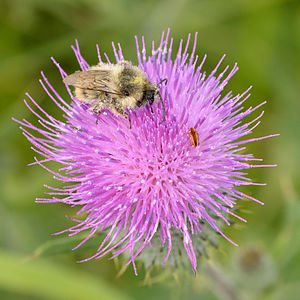
Horsetidsel
Horsetidsel er en toårig plante i kurvblomst-familien. Den når en højde på op til 150 cm, og den blomstrer fra juli til september.